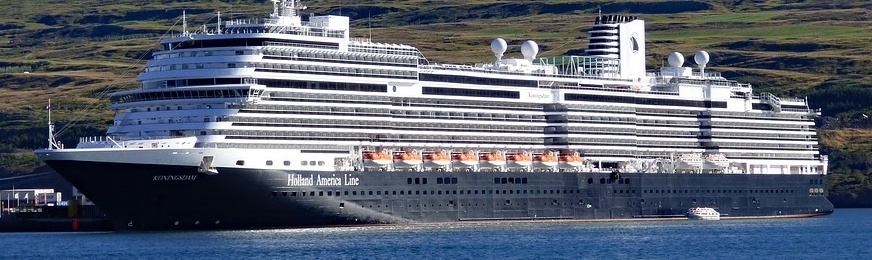
Vehicle type: Ships